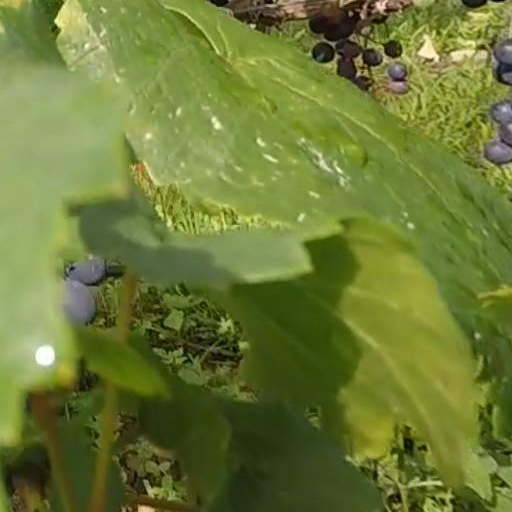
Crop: grape